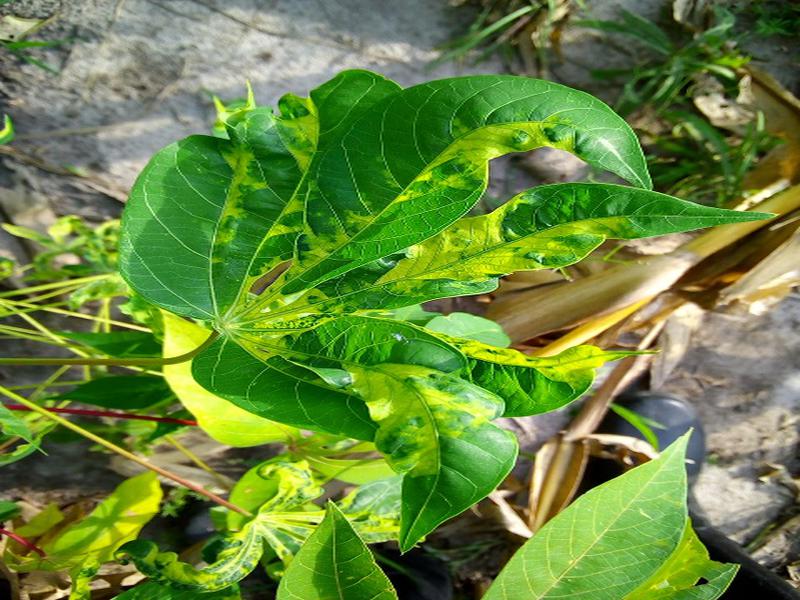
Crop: cassava
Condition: mosaic_disease